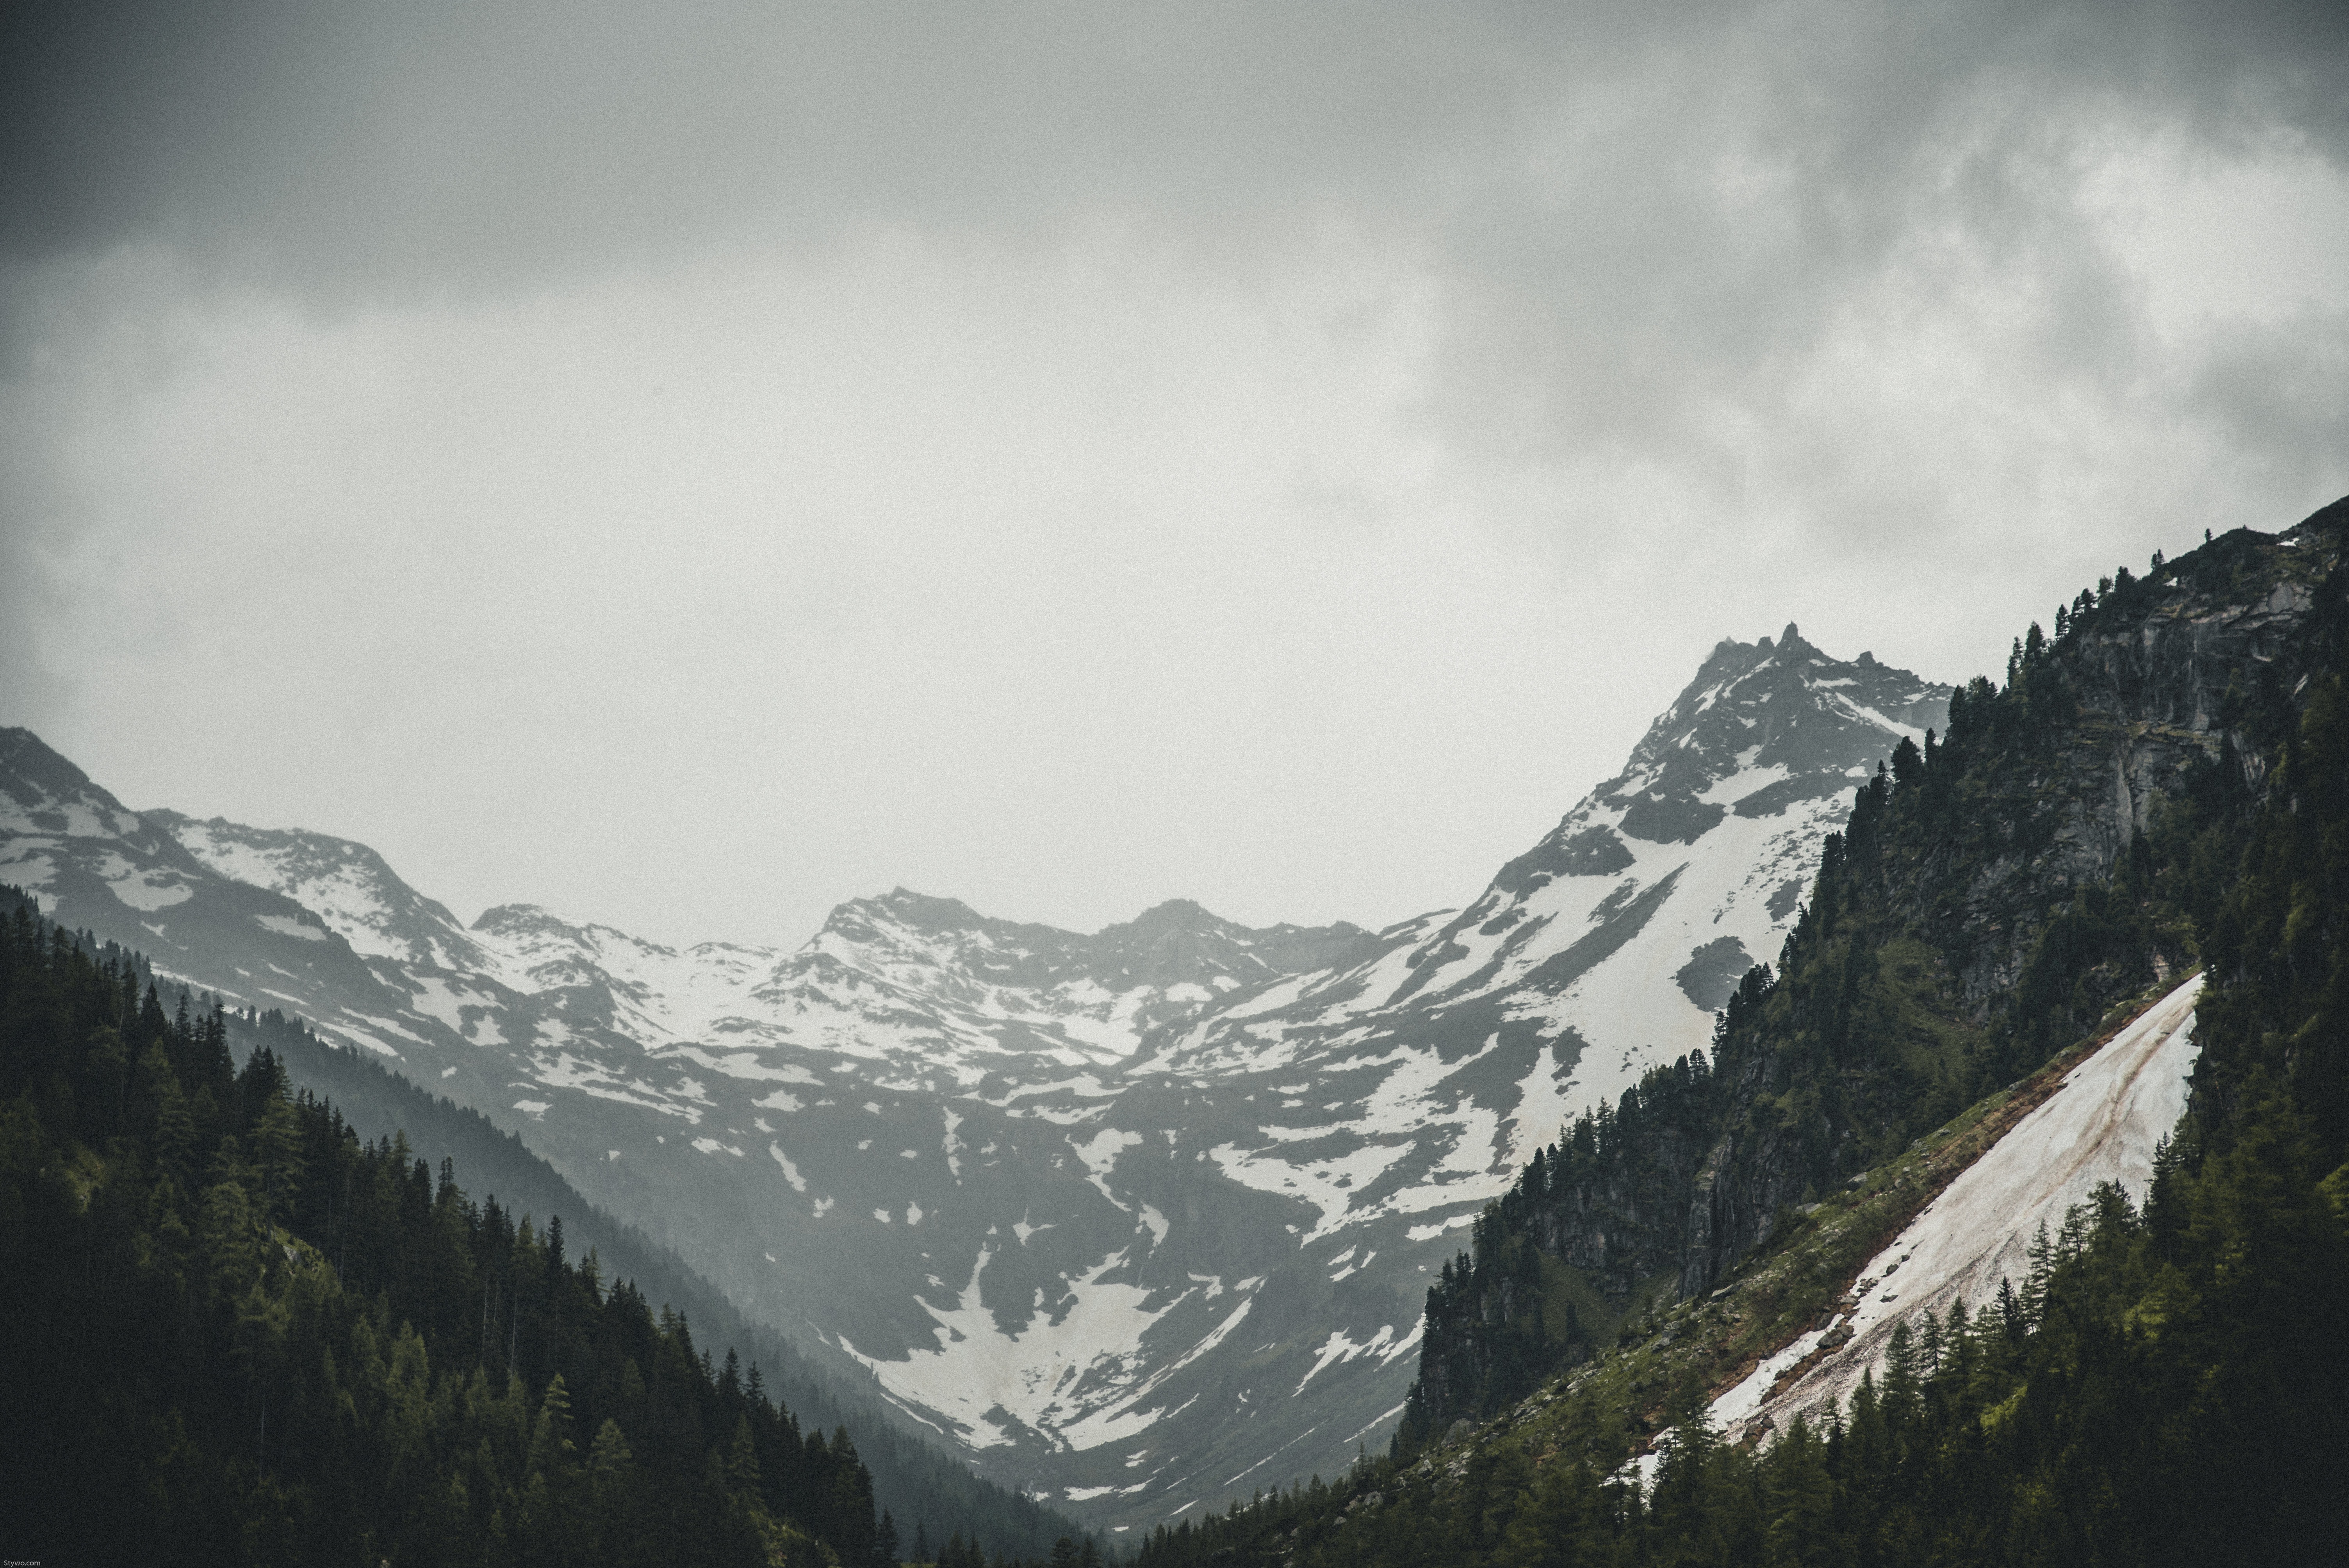
mountainous landforms, mountain, sky, mountain range, nature, cloud, wilderness, ridge, valley, mountain pass, highland, hill station, alps, tree, mount scenery, national park, winter, massif, snow, meteorological phenomenon, glacial landform, terrain, landscape, cirque, summit, elevation, hill